Dithiadiazole

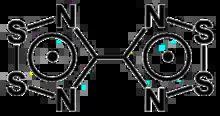
Molecule of 4,4-bis(1,2,3,5-dithiadiazolyl) (BDTDA)

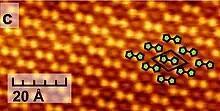
BDTDA honeycomb lattice on copper, STM image

Dithiadiazoles react with low-valent metal ion by oxidative addition of the S–S bonds. The products feature bidentate dithiolate-like ligands, each sulfur functioning as a bridging ligand.